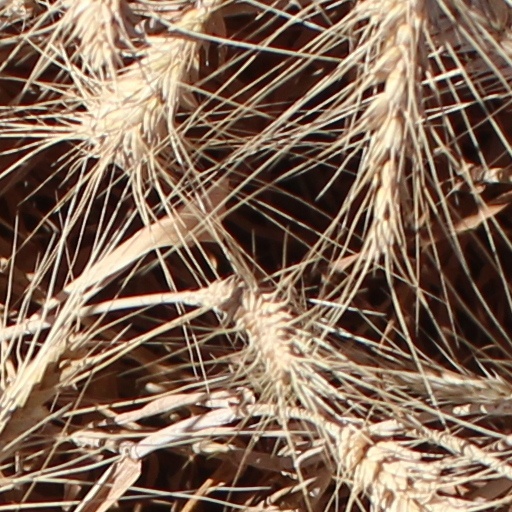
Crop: wheat